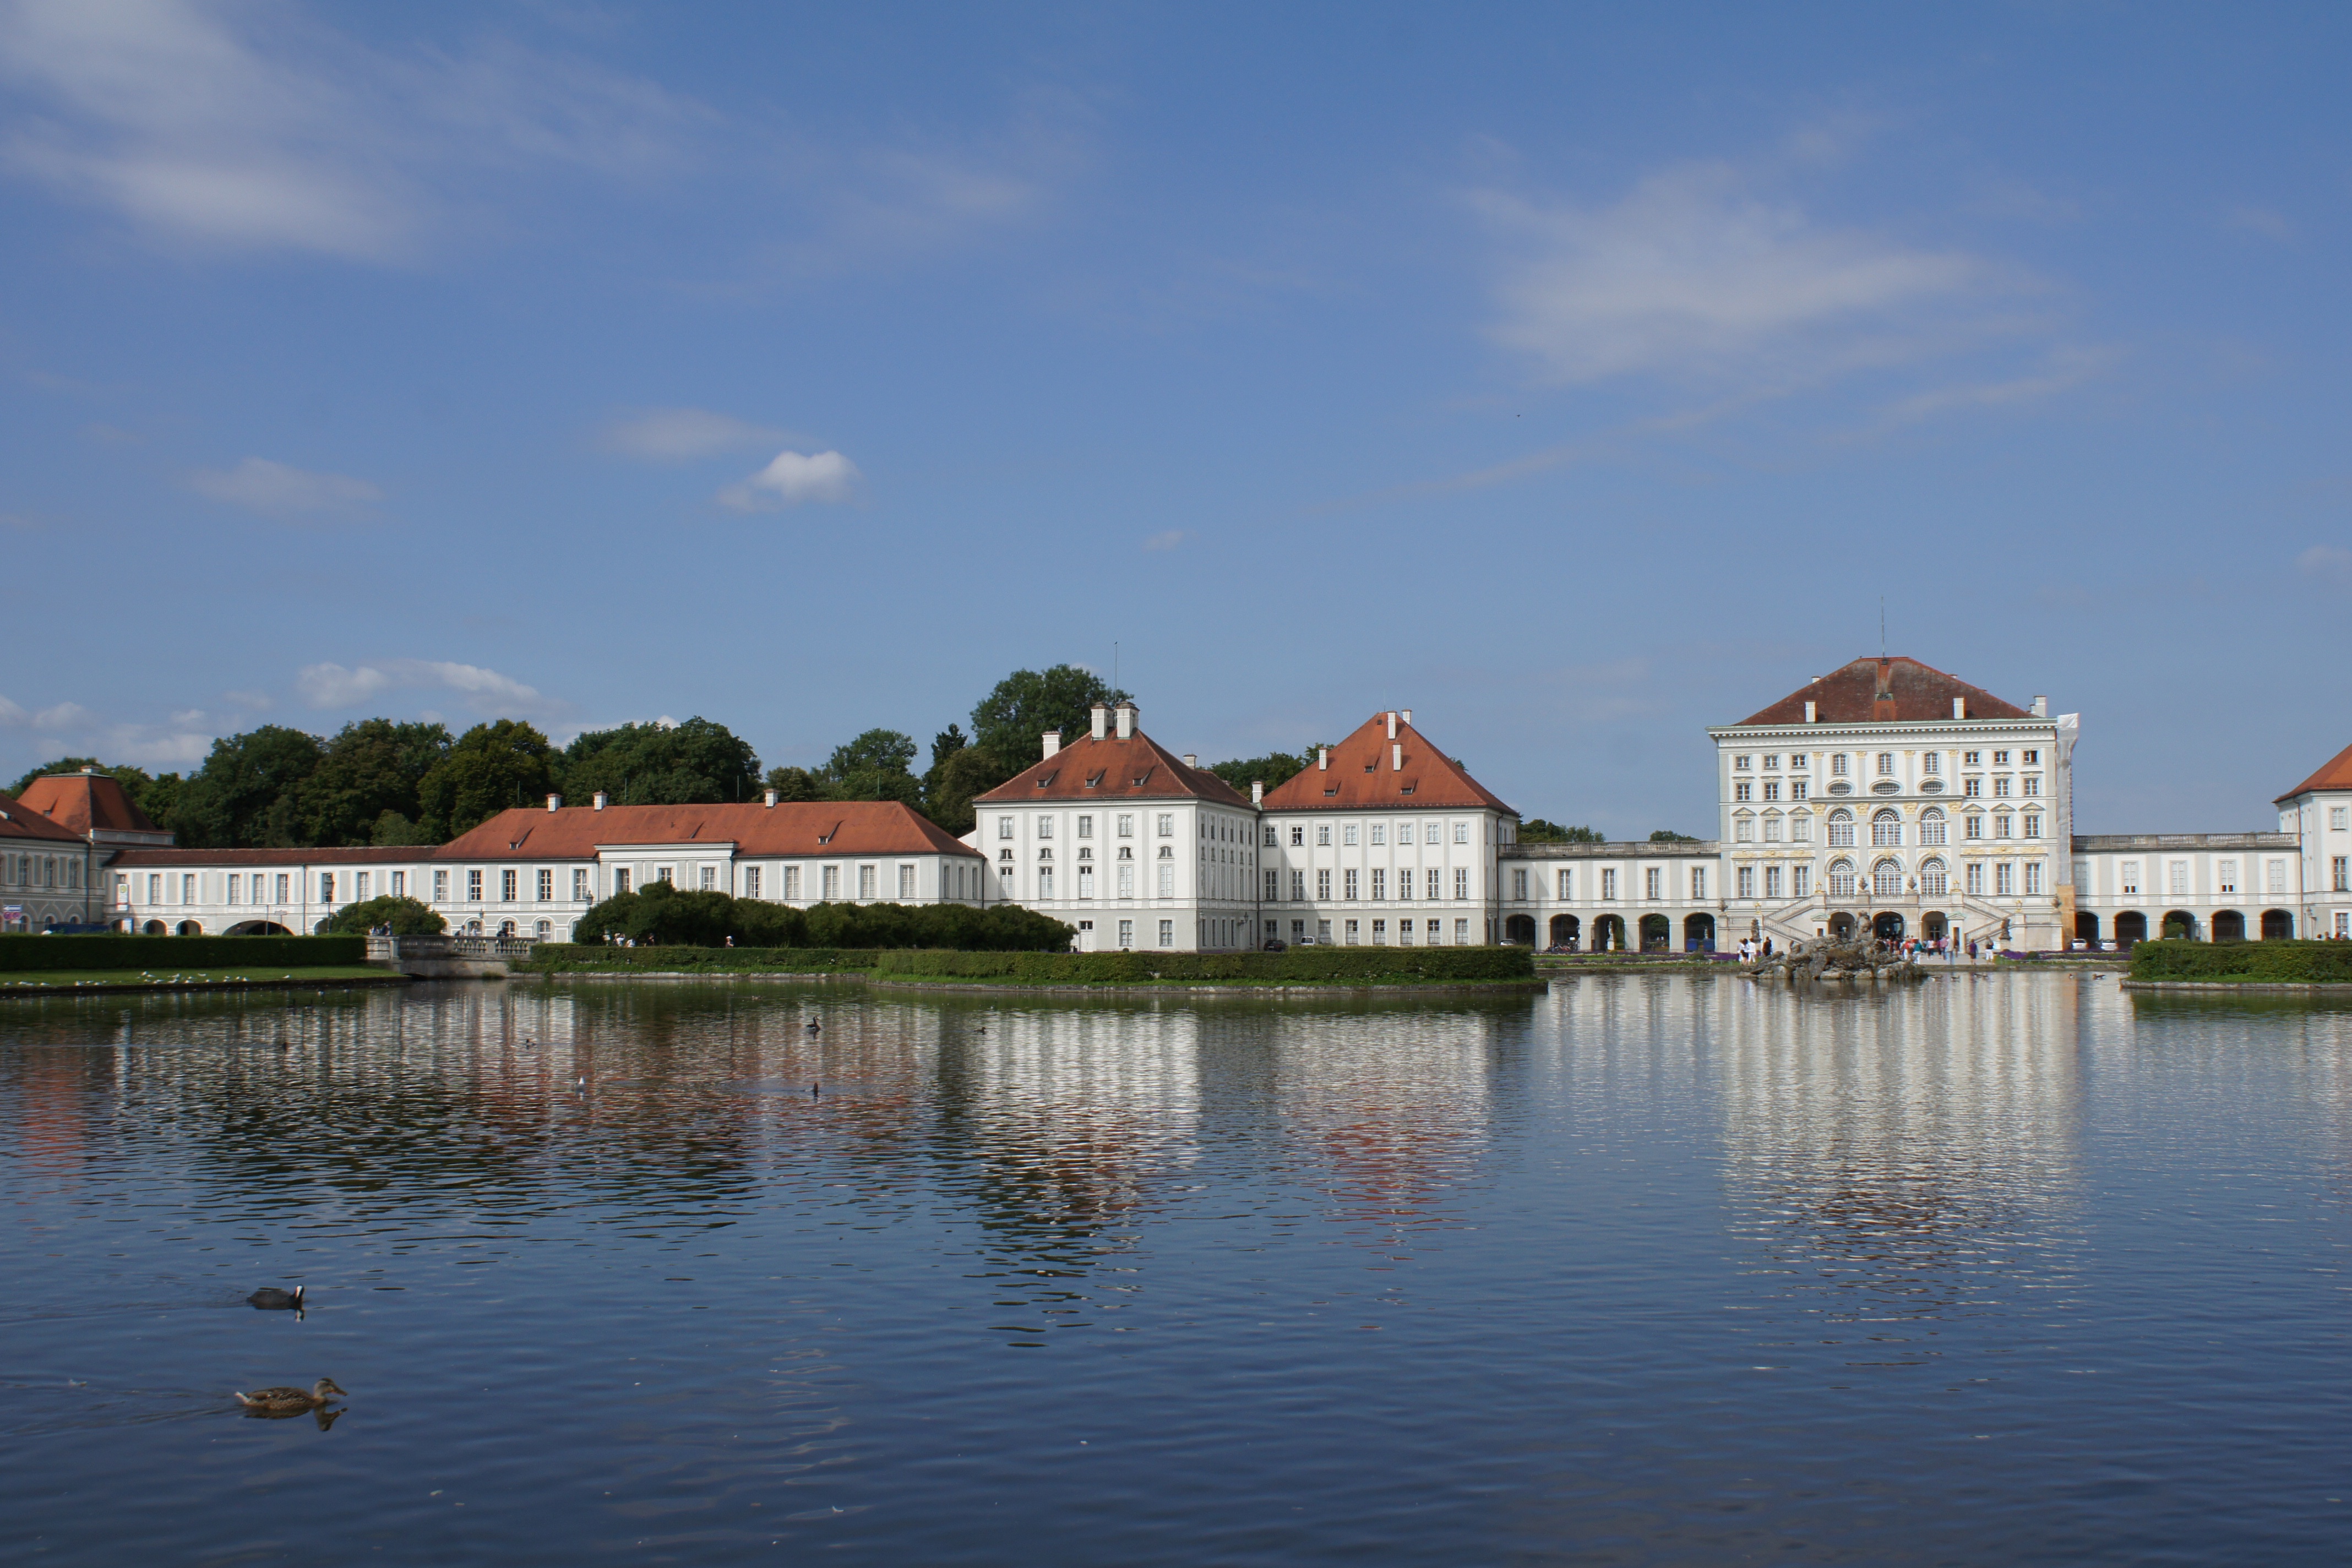
water, dock, sky, lake, palace, river, panorama, reflection, park, romantic, castle, property, blue, reservoir, waterway, germany, bavaria, estate, munich, mirroring, castle park, nymphenburg, castle nymphenburg